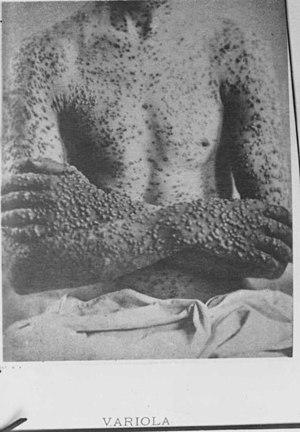
Illustration médicale montrant les symptomes cutanés de la variole sur les épaules et bras d'un patient
La variole ou petite vérole était une maladie infectieuse d'origine virale, très contagieuse et épidémique, due à un poxvirus. Le mot variole vient du latin variola, -ae. En effet, la variole se caractérisait en quelque sorte par un « mouchetage de pustules ». La variole a été responsable jusqu'au XVIIIᵉ siècle de dizaines de milliers de morts par an rien qu'en Europe.